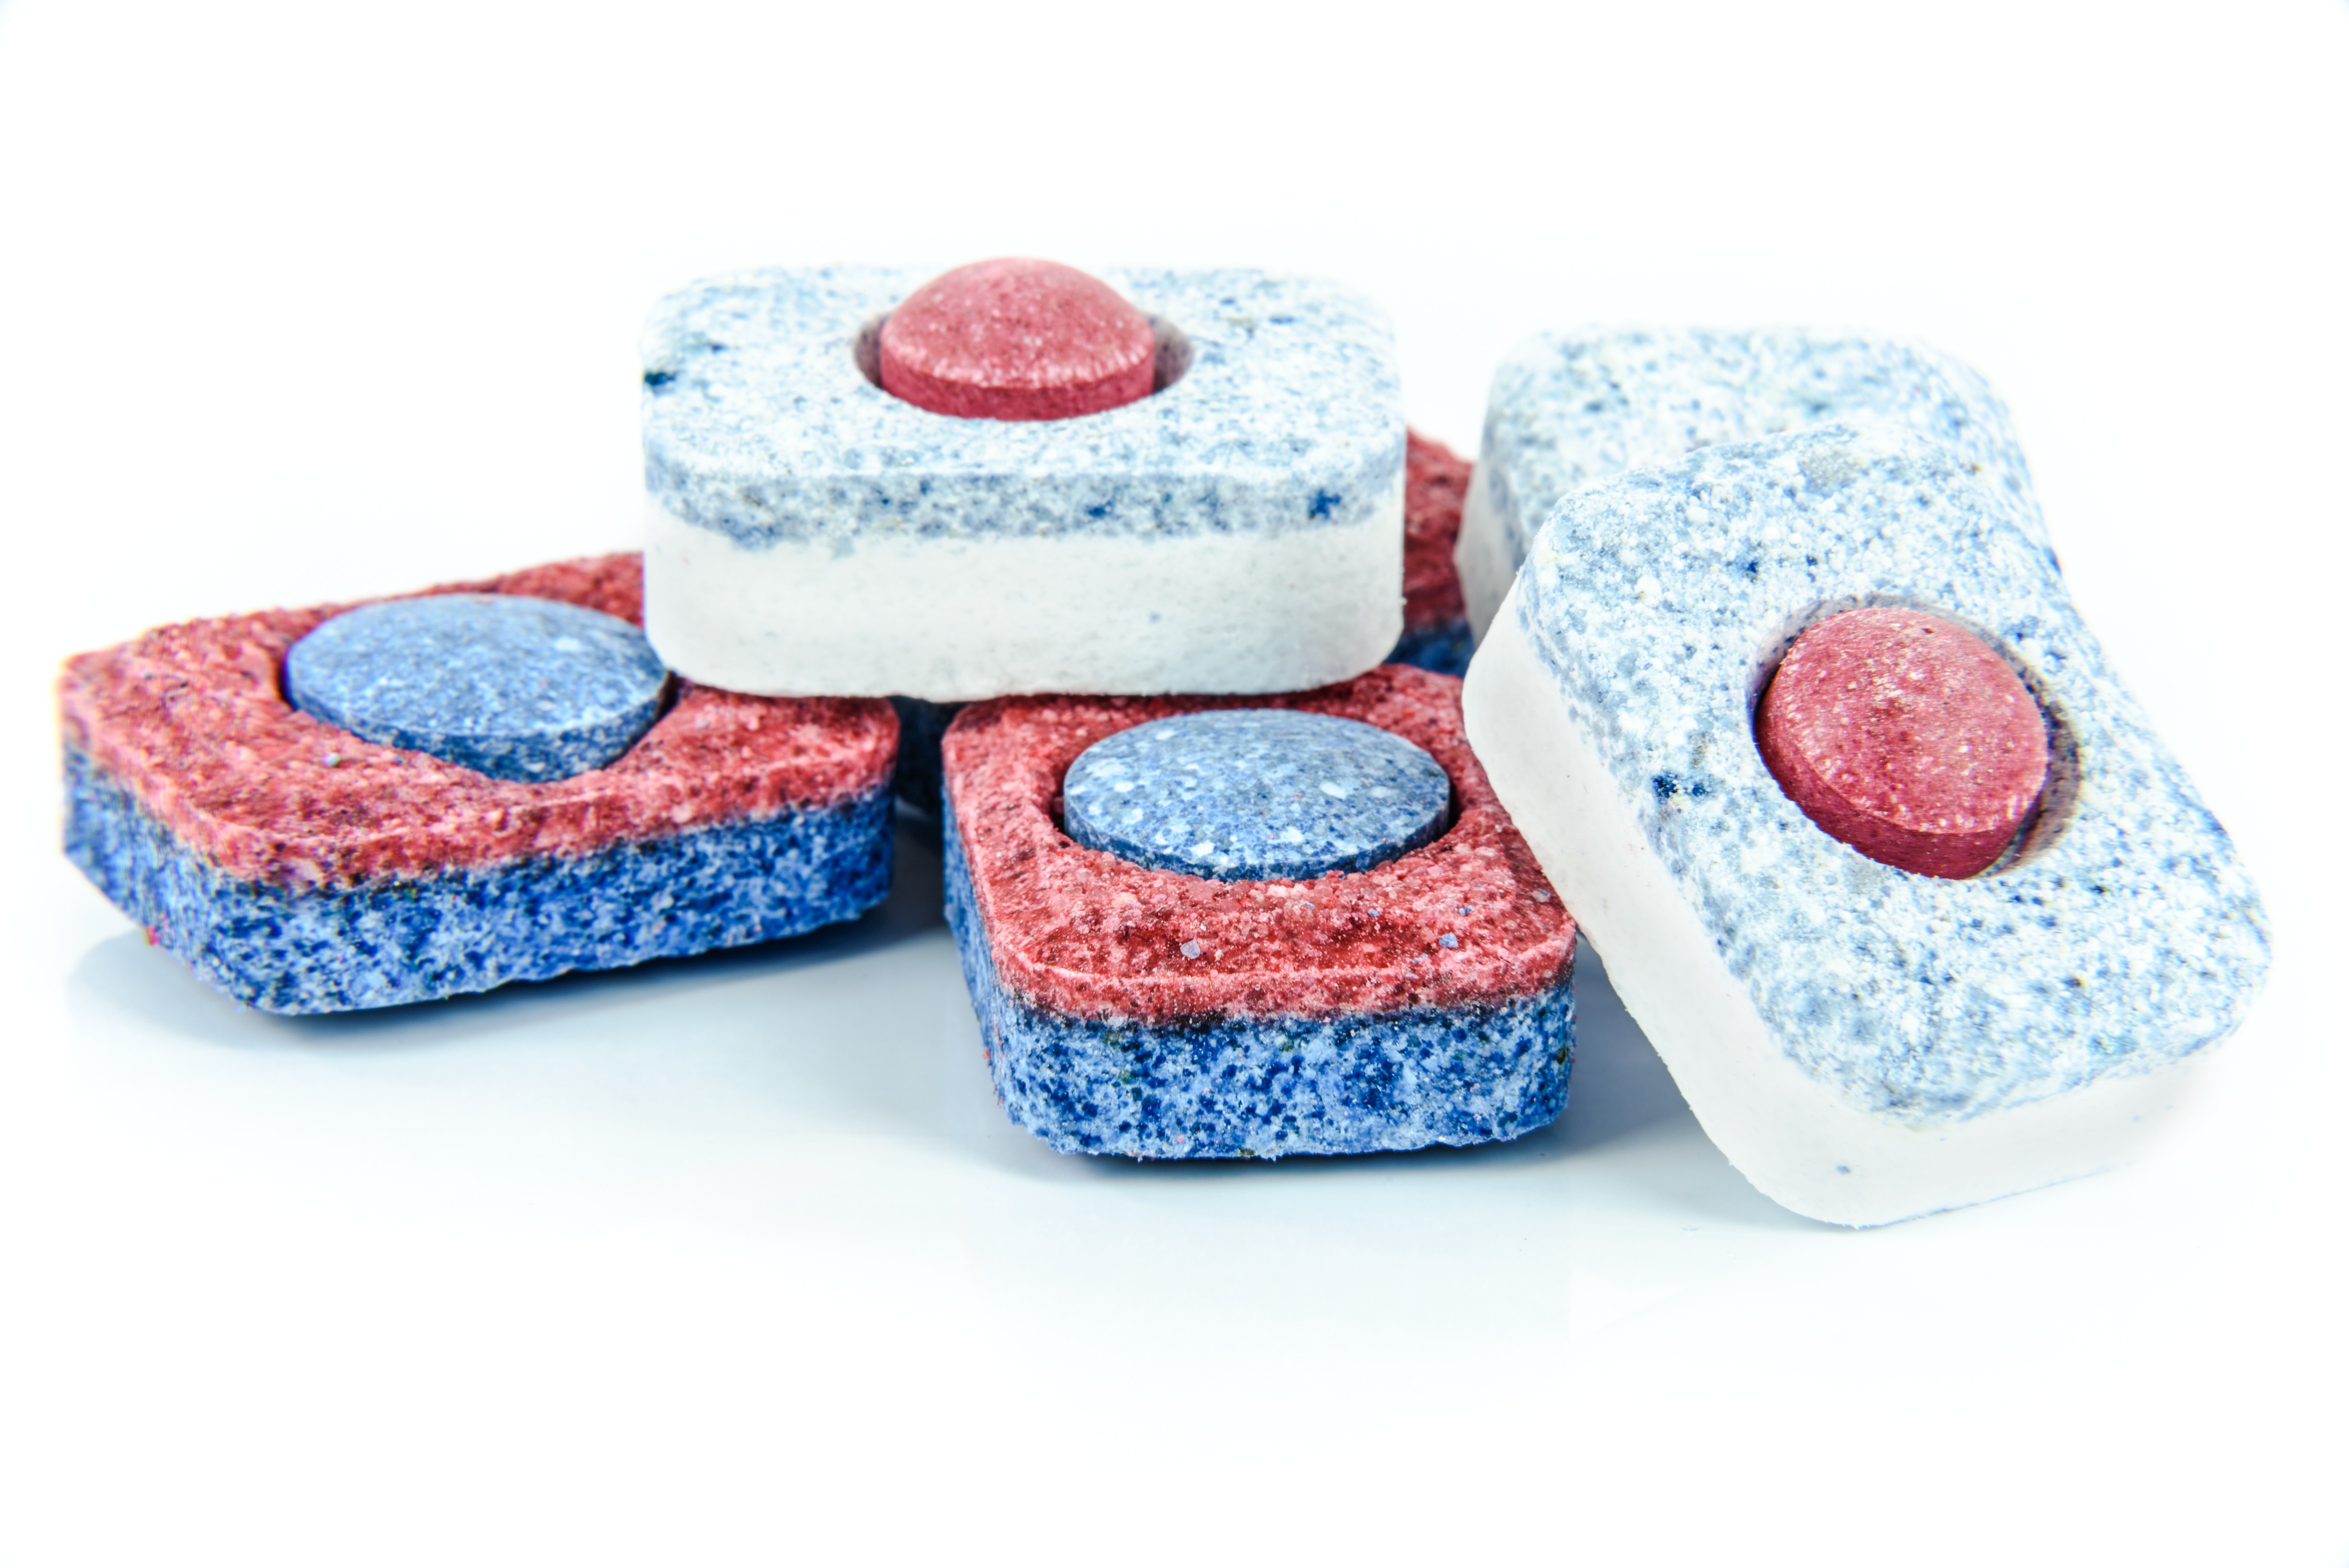
turkish delight, food, confectionery